Aulax

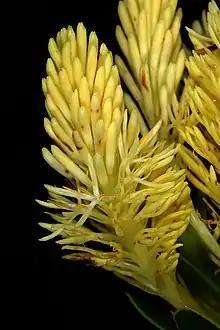

In all respects except frost hardiness, these are tough plants. They tolerate extreme heat, very low humidity, and prolonged drought. Like virtually all Proteaceae plants, they grow best on a light gritty soil with good drainage. They propagate from seed or half-hardened late summer-autumn cuttings.